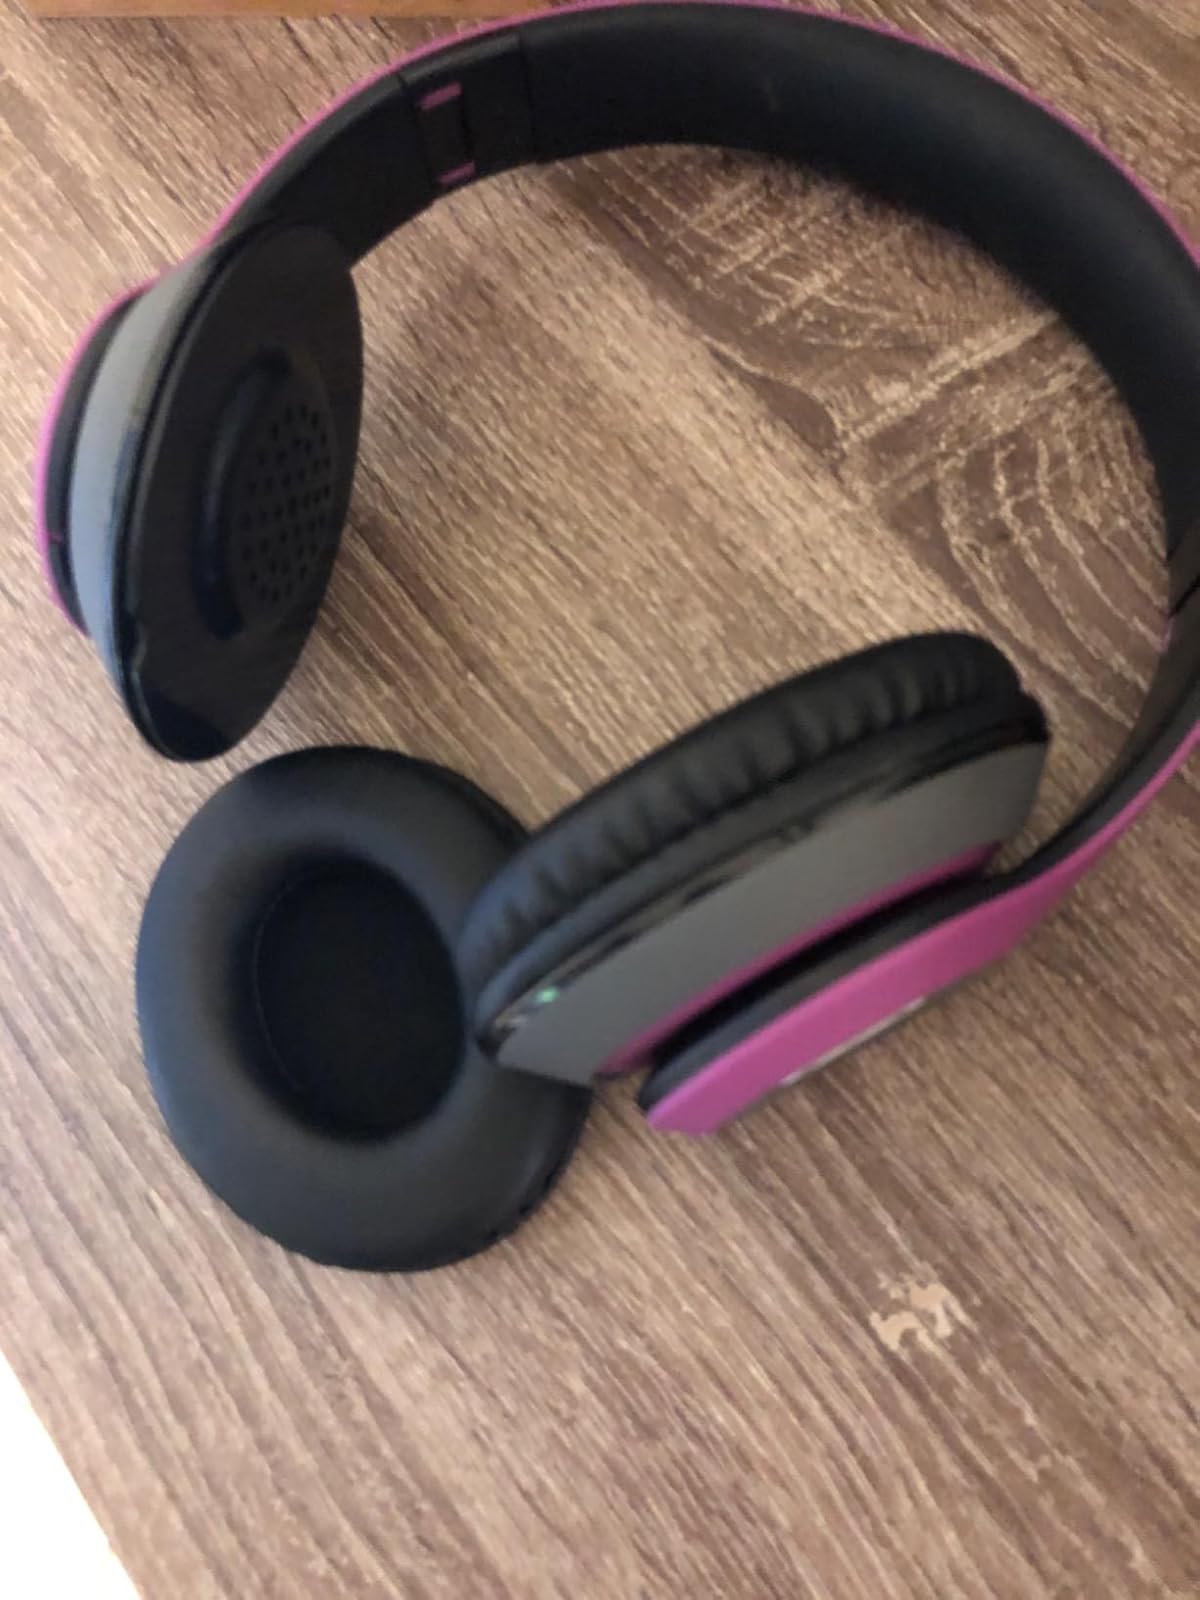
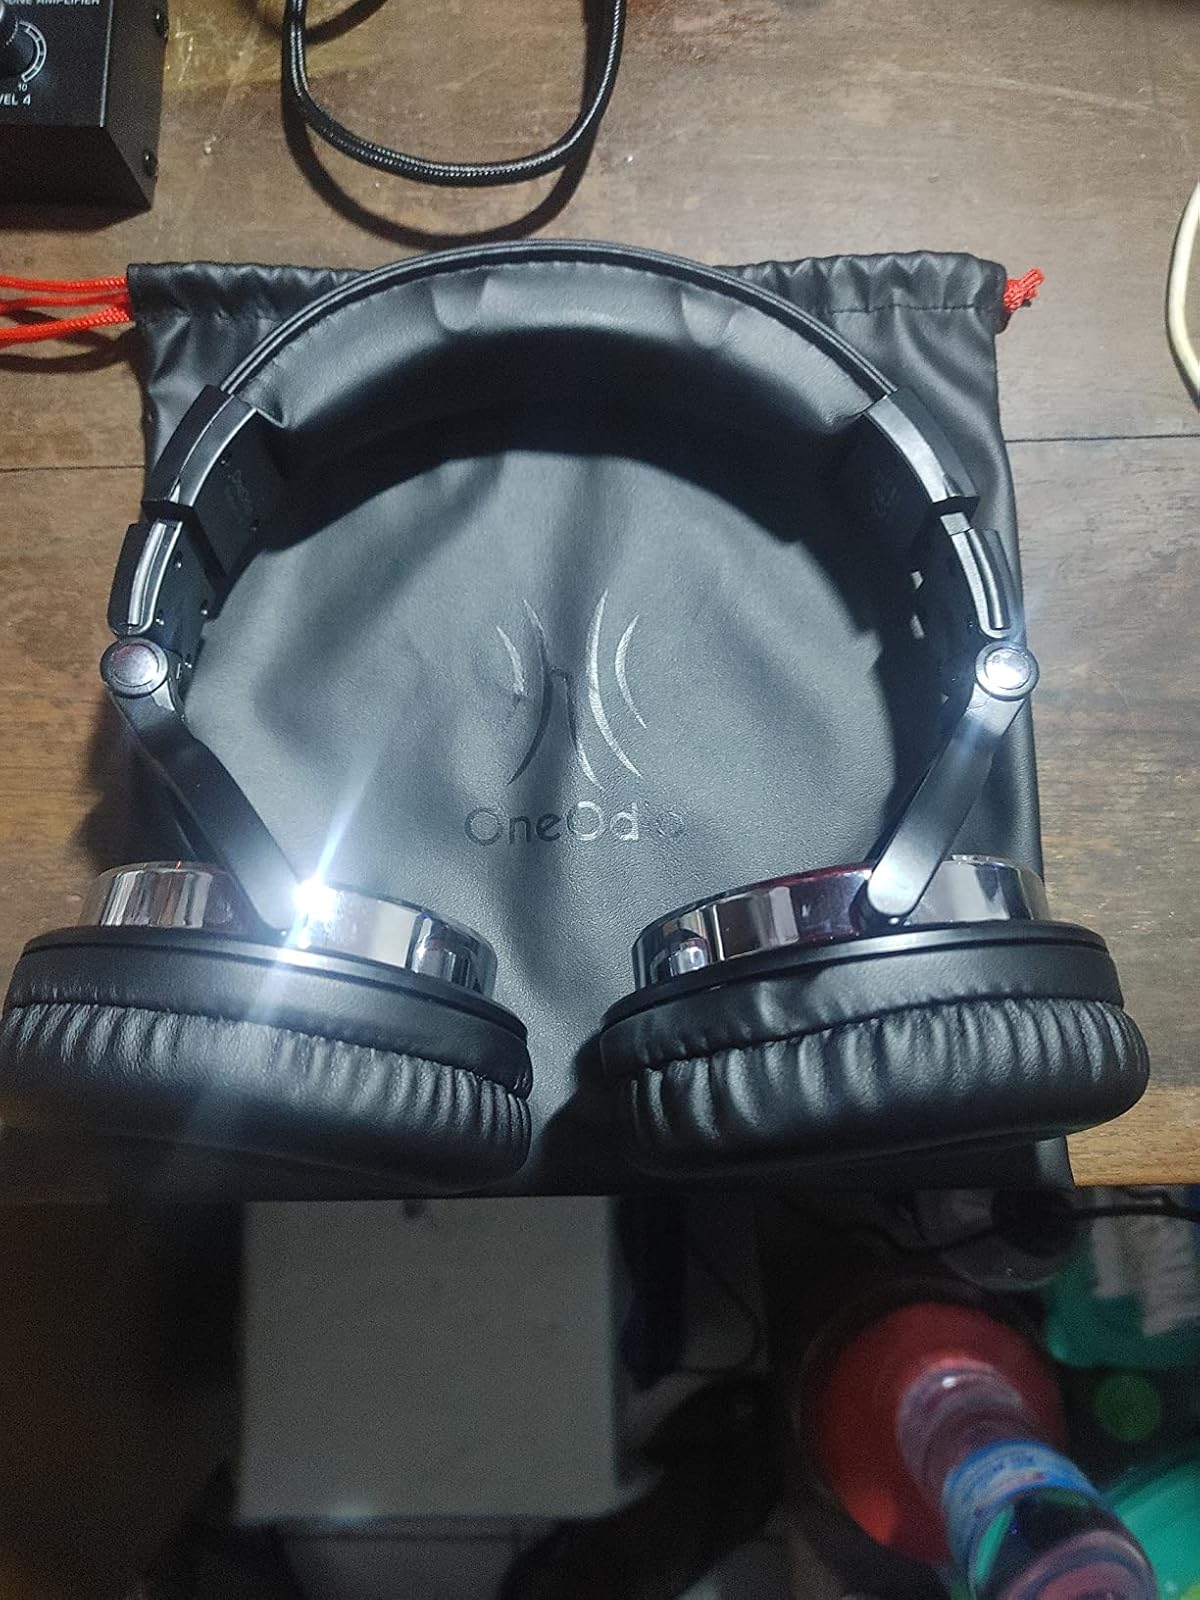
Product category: headphones
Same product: no